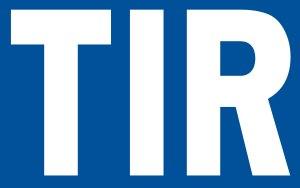
Le transit international routier, également désigné transport international routier ou régime TIR est un régime fiscal douanier conçu pour faciliter au maximum les mouvements de marchandises dans le transport international routier. Il fournit aux pays de transit la garantie requise pour couvrir les droits et taxes de douane exigibles.